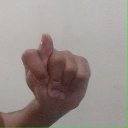
अक्षर: ट